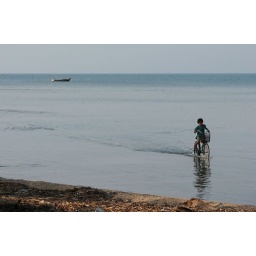
Child riding bike in the ocean - Phu Quoc island Vietnam